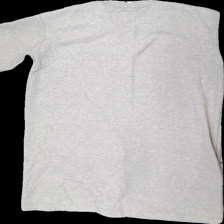
View: back
Type: Dress
Category: Ladies
Brand: H&M
Colors: Beige
Material: 81% polyester 19% cotton
Cut: Regular
Size: L
Season: All
Damage location: bottom left
Damage 2 location: middle center
Damage 3 location: bottom right
Price range: <50
Recommended usage: Export
Description: beige klänning, mycket nopprig